French cruiser D'Estaing

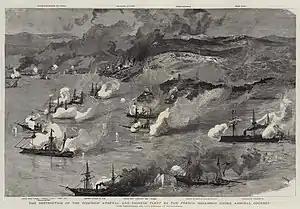
The Battle of Fuzhou; "D'Estaing" is in the center

On 23 August, the French flotilla attacked the Chinese Fujian Fleet in the Battle of Fuzhou. "D'Estaing", "Villars", and the cruiser engaged the Chinese cruisers "Feiyun" and "Ji'an" and the gunboat "Zhenwei", along with a coastal artillery battery. At the start of the action, "D'Estaing" engaged "Zhenwei" while the other two French ships engaged "Feiyun" and "Ji'an" together. "Zhenwei" put up unexpectedly stiff resistance and she was only sunk by the combined firepower of all three French vessels after the other Chinese cruisers had been sunk. As "Zhenwei" burned furiously, her crew attempted to ram "D'Estaing", but another salvo from "Villars" caused small arms ammunition aboard the Chinese vessel to explode and she quickly sank. The French ships then turned their attention to a shore battery that was neutralized shortly thereafter. Another group of French warships also quickly destroyed or captured other elements of the Fujian Fleet further inside the harbor; the entire action lasted a mere eight minutes. Most of the battle was fought at very close range, roughly two to three cables.